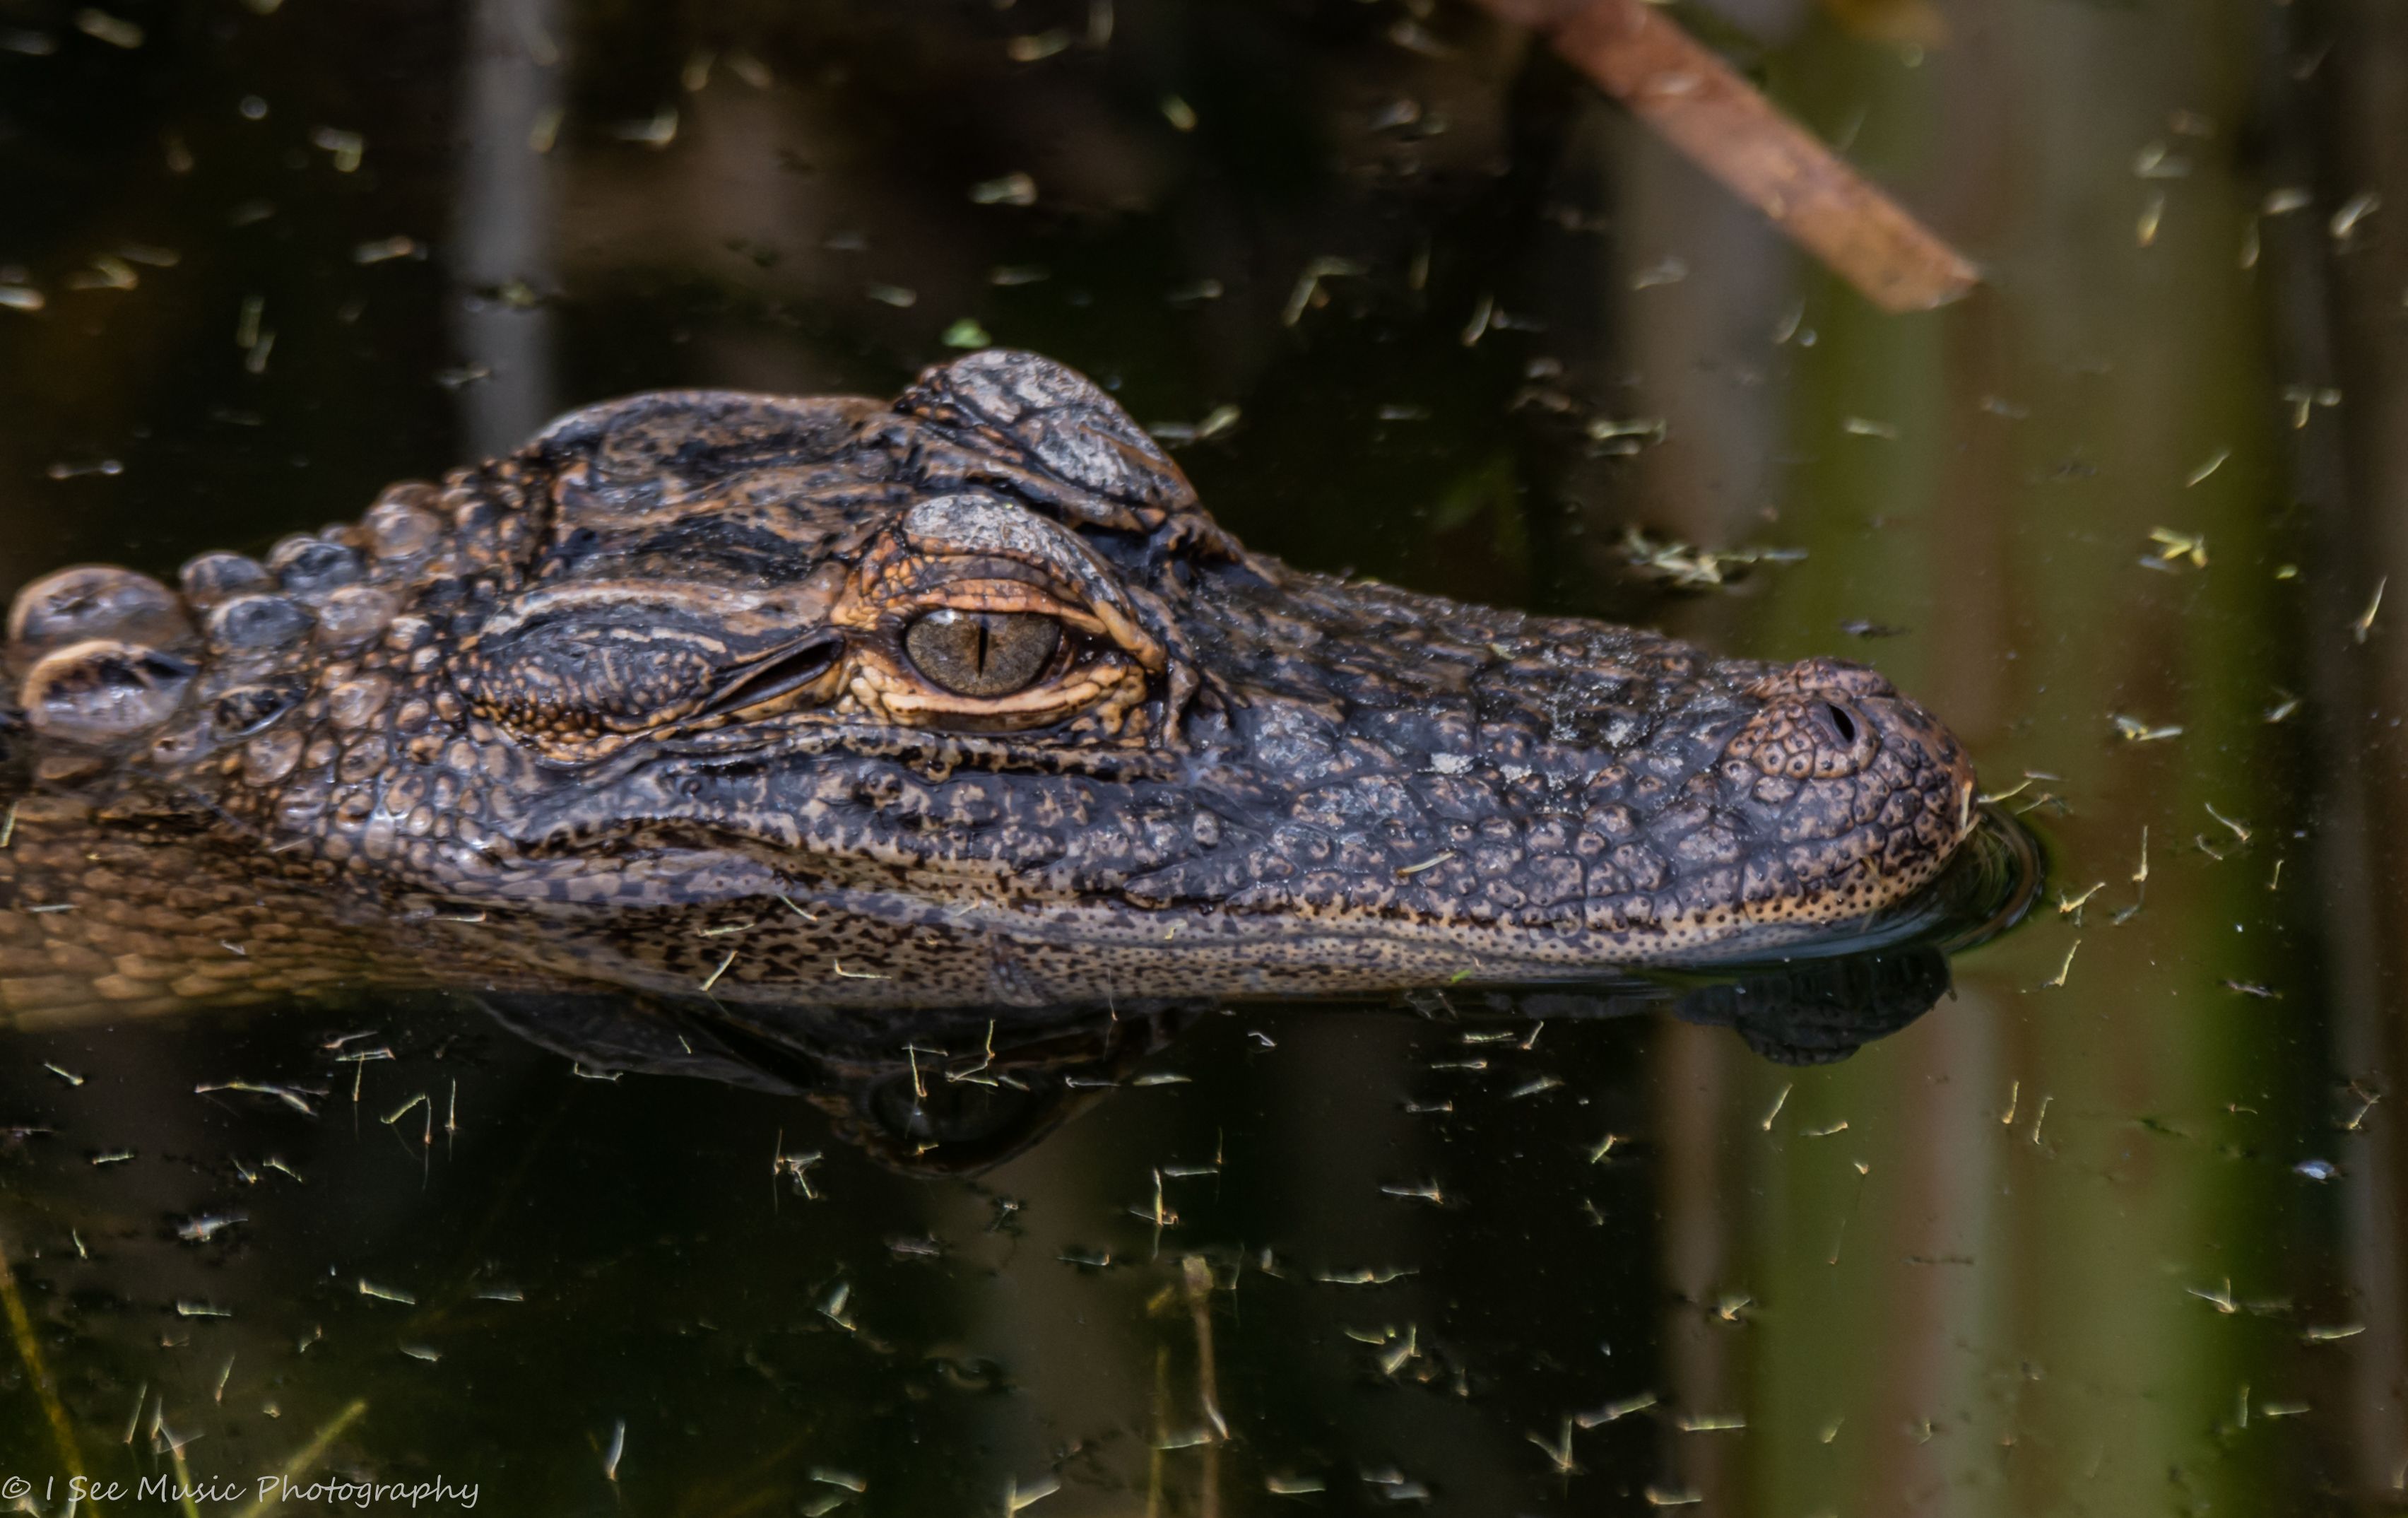
Alligator in water
An American alligator is swimming in the water, opening his eyes in natural daylight. A watermark "I see music photography" is typed in the bottom left of the image.
A landscape photo captured by a close-up zoom-in view focused on an American alligator in water with a multicolor color palette for the whole scene. The scene has a dangerous atmosphere.
Labels: Animal, Lizard, Reptile, Crocodile, American alligator, Water, Watermark
Camera: NIKON CORPORATION NIKON D7200
Lens: 80.0-400.0 mm f/4.5-5.6, AF-S Nikkor 80-400mm f/4.5-5.6G ED VR
Aperture: F5.6
Exposure: 1/320 sec
ISO: 250
Focal length: 360.0 mm